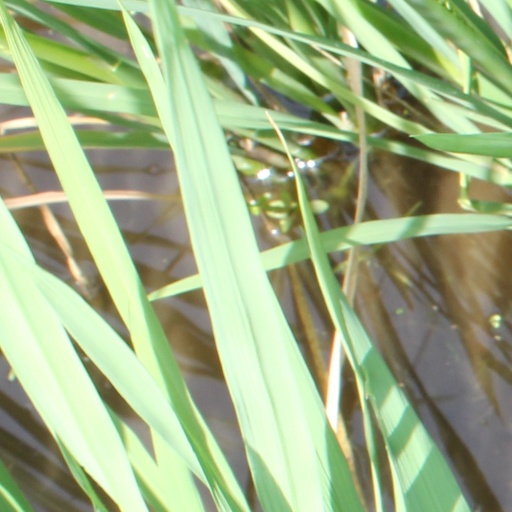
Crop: rice